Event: Nepal Earthquake
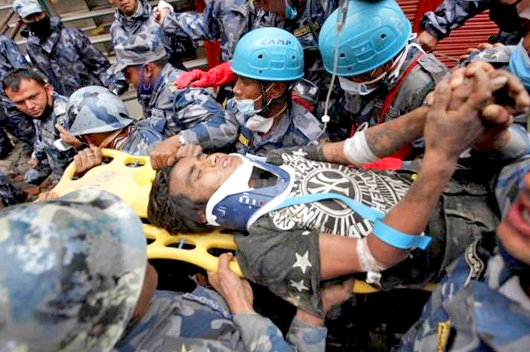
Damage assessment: no_damage